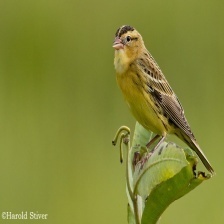
Species: BOBOLINK
Scientific name: DOLICHONYX ORYZIVORUS